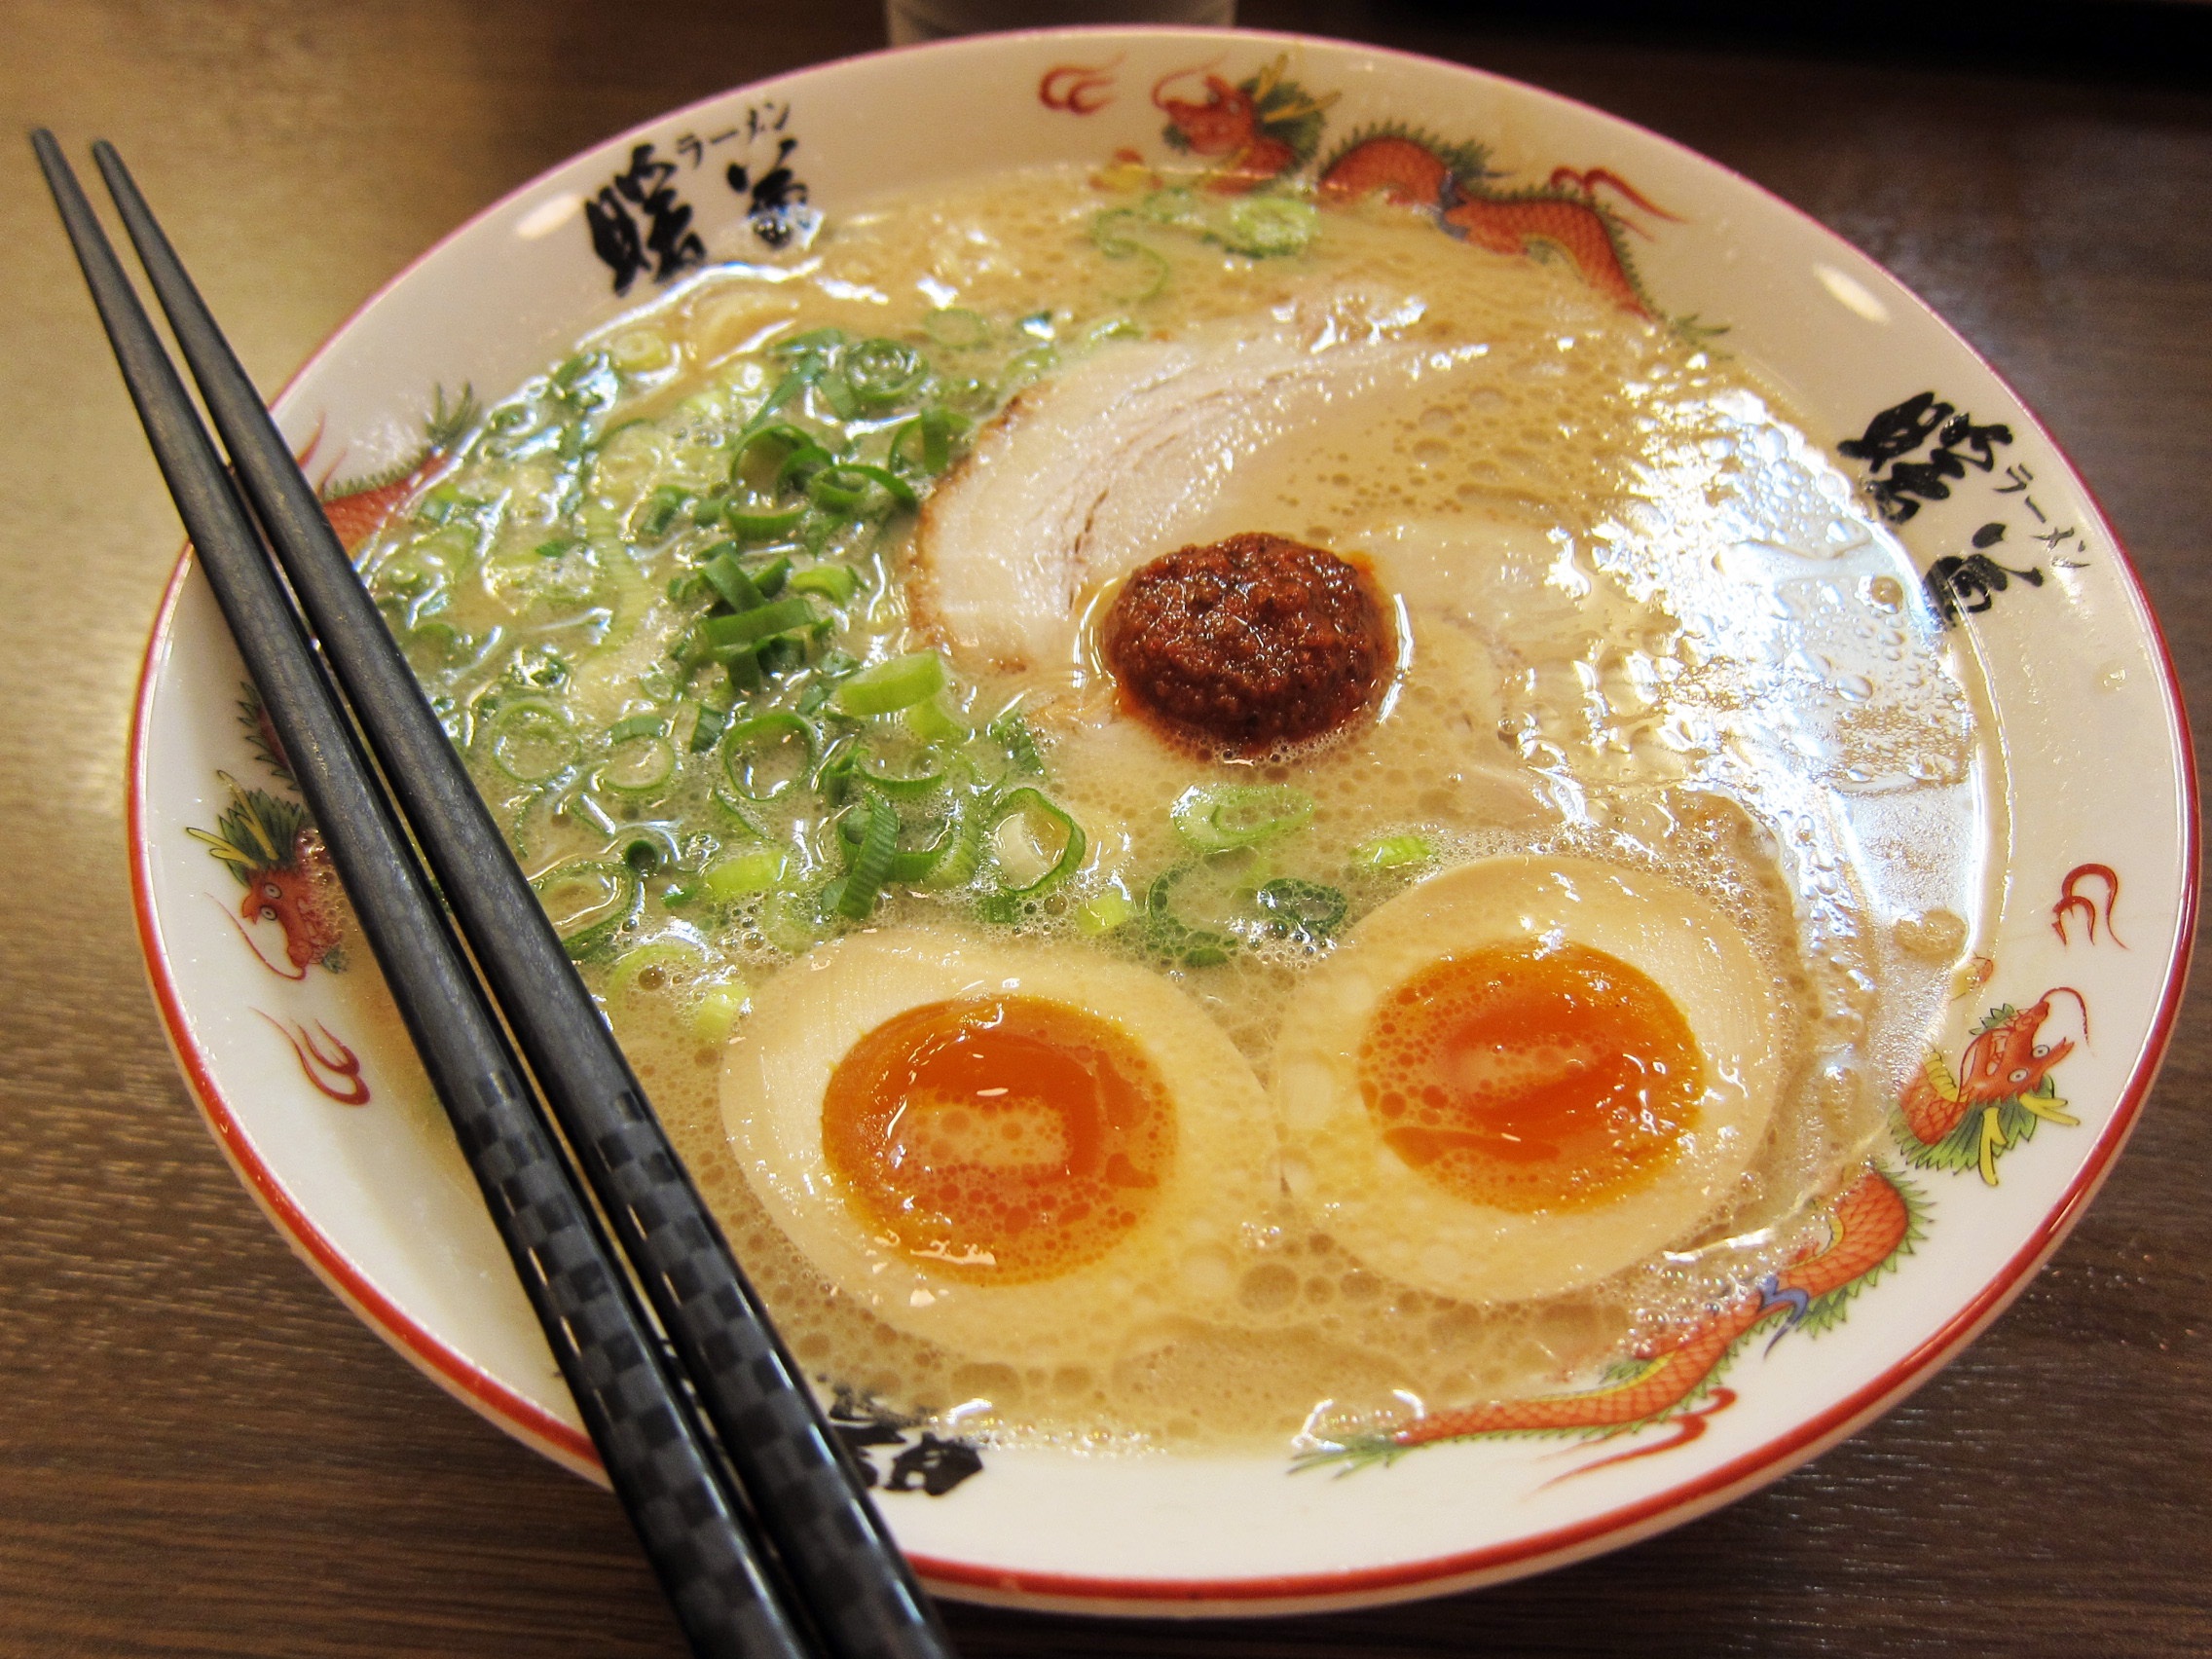
dish, meal, food, breakfast, cuisine, soup, noodle, asian food, ramen, japanese food, chinese food, japanese cuisine, noodle soup, ramen noodles